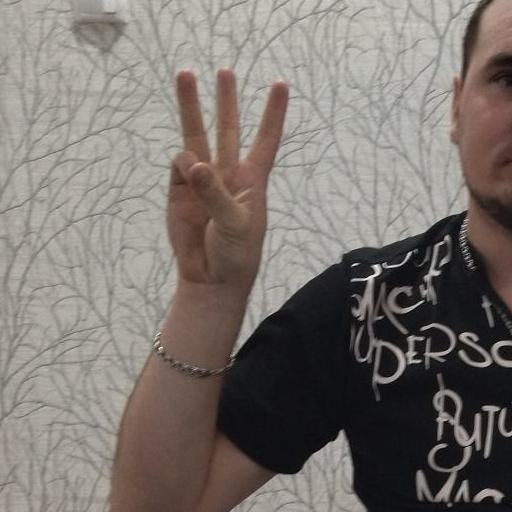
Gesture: three